Downtown Summerlin

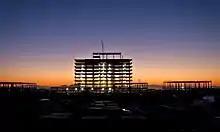
One Summerlin office building (center) and surrounding mall buildings during construction, October 2013

The Howard Hughes Corporation took over the mixed-use project in 2010. The company developed plans for the east half of the 400-acre parcel, including residential, office, and entertainment space, as well as a baseball stadium. The Howard Hughes Corporation resumed construction of the mixed-use project in July 2013, and renamed it from Summerlin Centre to Downtown Summerlin. The mall component, once known as The Shops at Summerlin, was touted as the beginning of the Downtown Summerlin project, although several buildings had already existed on-site, including the Red Rock resort, the bank building, and the fitness center.